Svetlana Tsydikova

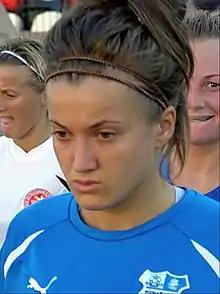

Svetlana Tsidikova (born 4 February 1985) is a Russian former football midfielder. She previously played for Nadezhda Noginsk, WFC Rossiyanka, FC Khimki and Energiya Voronezh, also playing the European Cup with Rossiyanka.